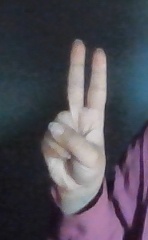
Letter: taa